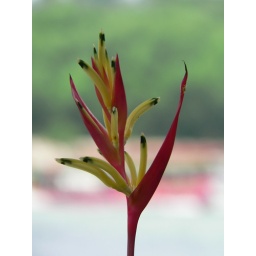
Common flower in Singapore. A little spider is visible on the right, and duck tours' &amp;quot;duckie&amp;quot; in the rear